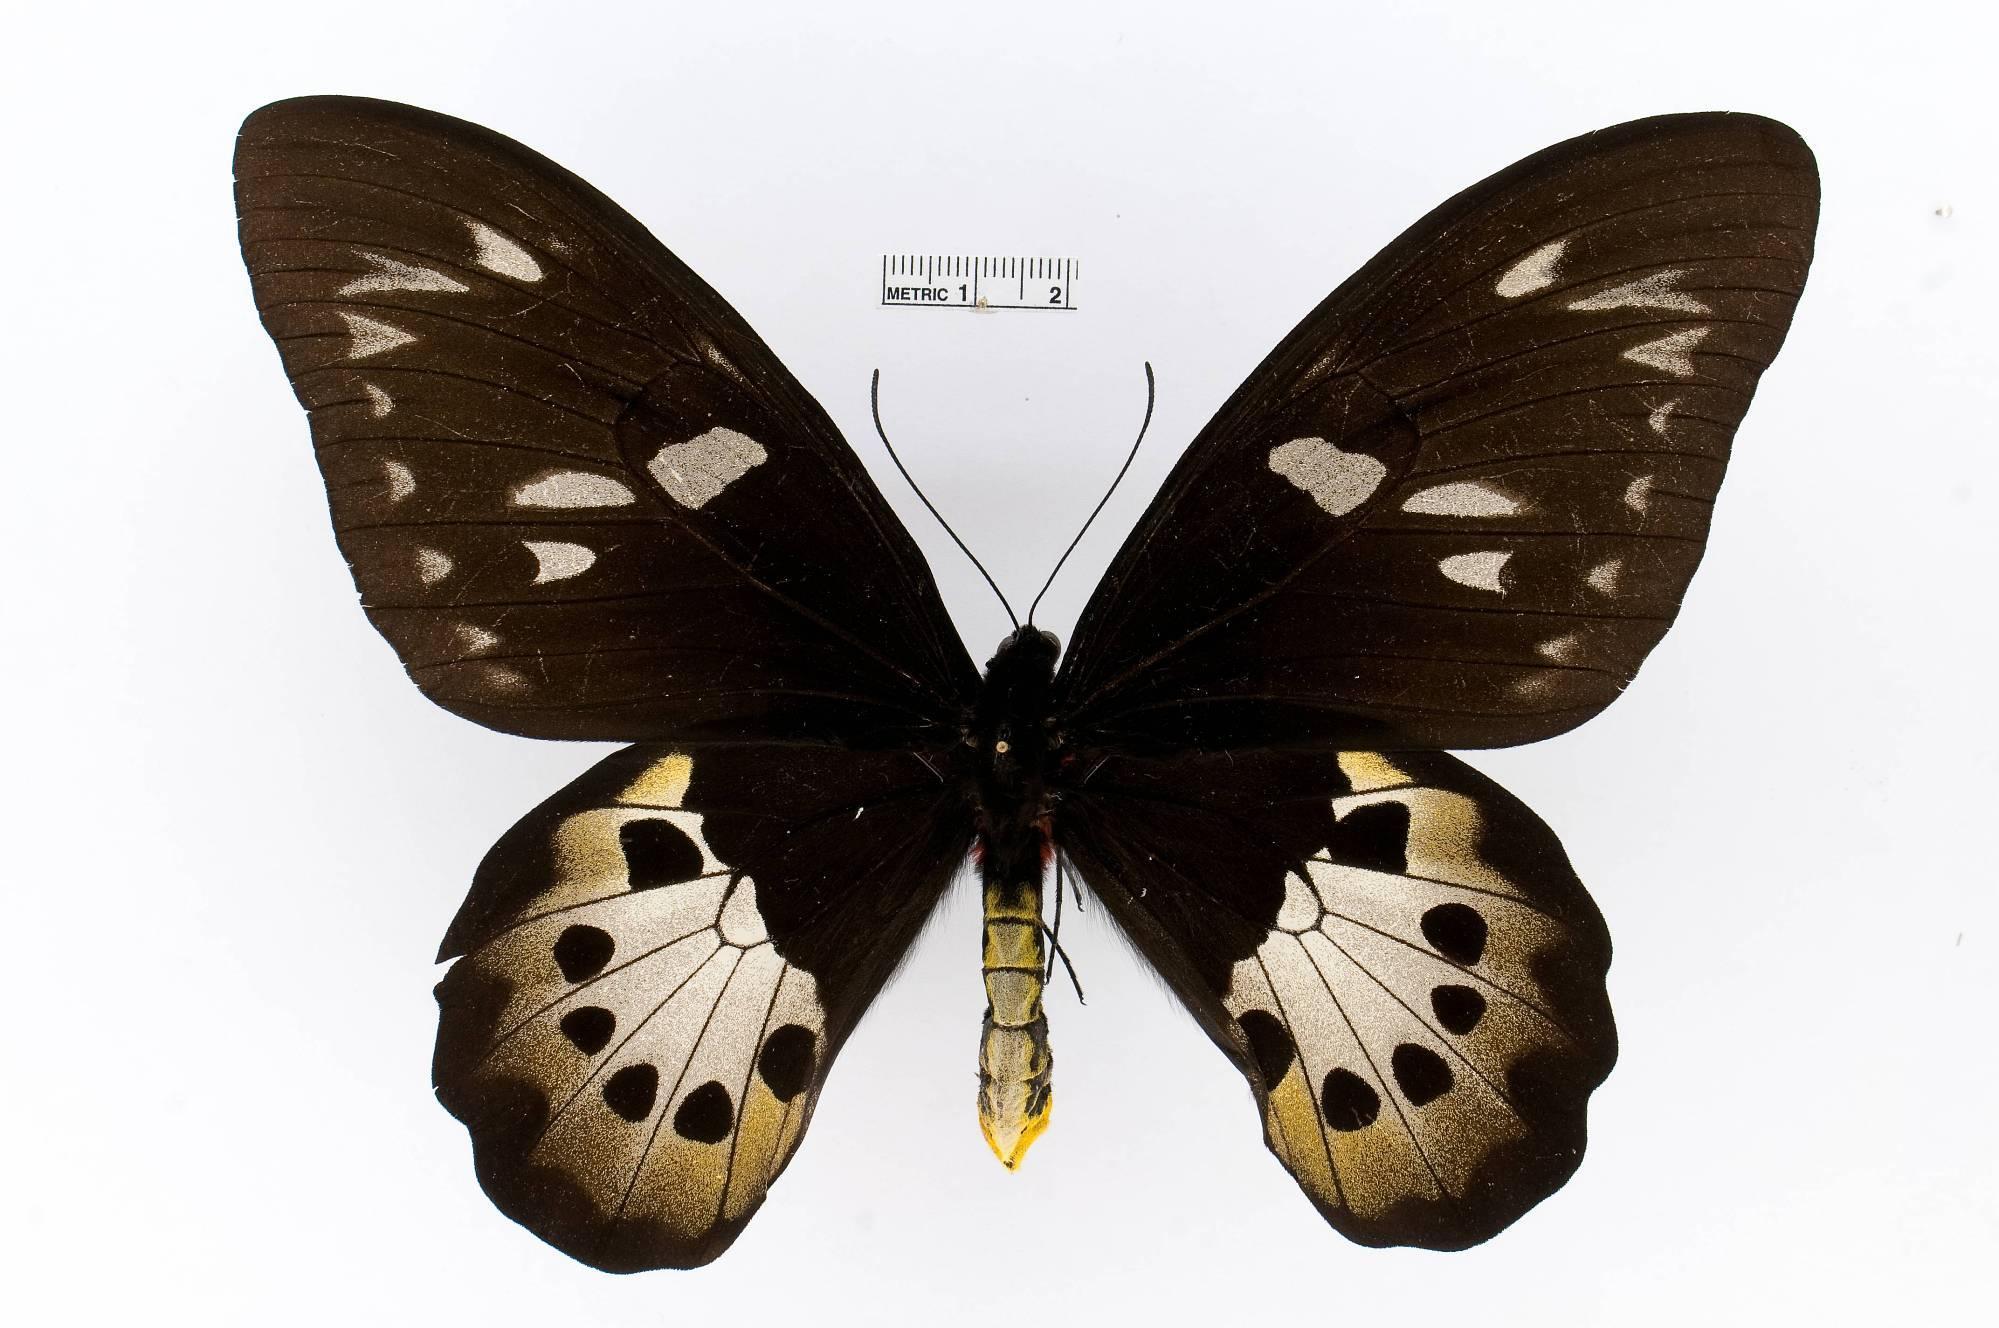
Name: Ornithoptera goliath
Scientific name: Ornithoptera goliath
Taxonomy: Animalia, Arthropoda, Insecta, Lepidoptera, Papilionidae, Papilioninae
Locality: "West Irian", [Not Stated], Irian Jaya, Indonesia
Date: Apr 1977